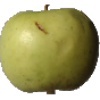
Label: Apple Golden 3